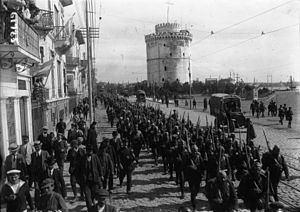
Thessaloniki / Historie / Siden 1912 / Første verdenskrig
1. bataljon af den Venizelos-tro Nationale Forsvarshær går gennem Thessaloniki.
Thessaloniki er Grækenlands næststørste by og den største by i regionen Centralmakedonien. Byen er også hovedstad i præfekturet Thessaloniki. Thessaloníki kaldes for Selânik på tyrkisk, Salonika eller Salonica (Σαλονίκη, Солун, Solun, סלוניקה). Byens kaldes historisk også “med-hovedstad”, hvilket refererer til, at den i det østromerske kejserrige var hovedstad sammen med Konstantinopel.